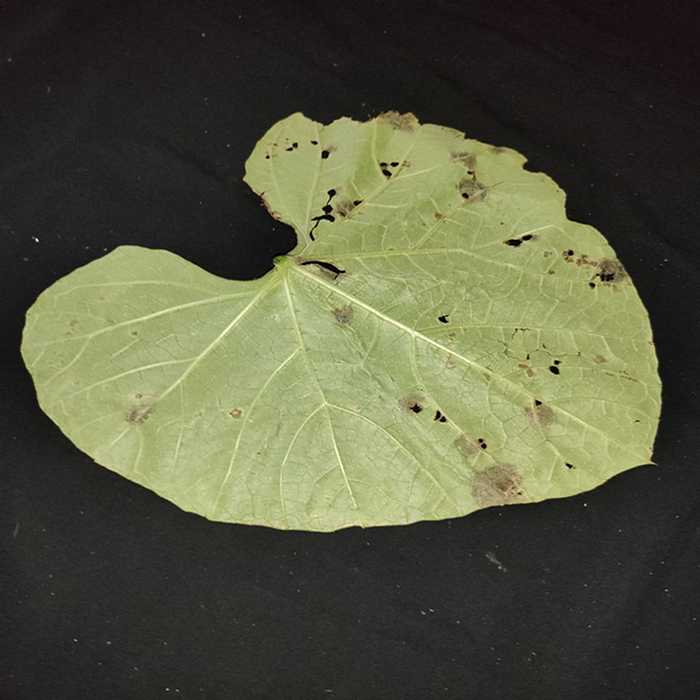
Plant: Bottle gourd
Label: Anthracnose